David Gilliland

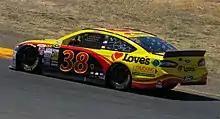
Gilliland's No. 38 at Sonoma Raceway in 2014

In 2011, Gilliland began driving FRM's No. 34 Taco Bell Ford full-time. He finished 3rd in the 2011 Daytona 500, the team's best finish in a race to that point, and Gilliland's second-best finish in Cup. Gilliland recorded two Top 10 finishes in 2011 and ended up 30th in Cup points.